Boston City Council tenure of Michelle Wu

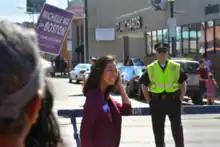
Wu campaigning for Boston City Council in 2013

Wu was first elected to an at-large seat on the Boston City Council in November 2013. She finished in second place to incumbent Ayanna Pressley in an election where the top four finishers were elected to at-large seats.